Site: brandenburg
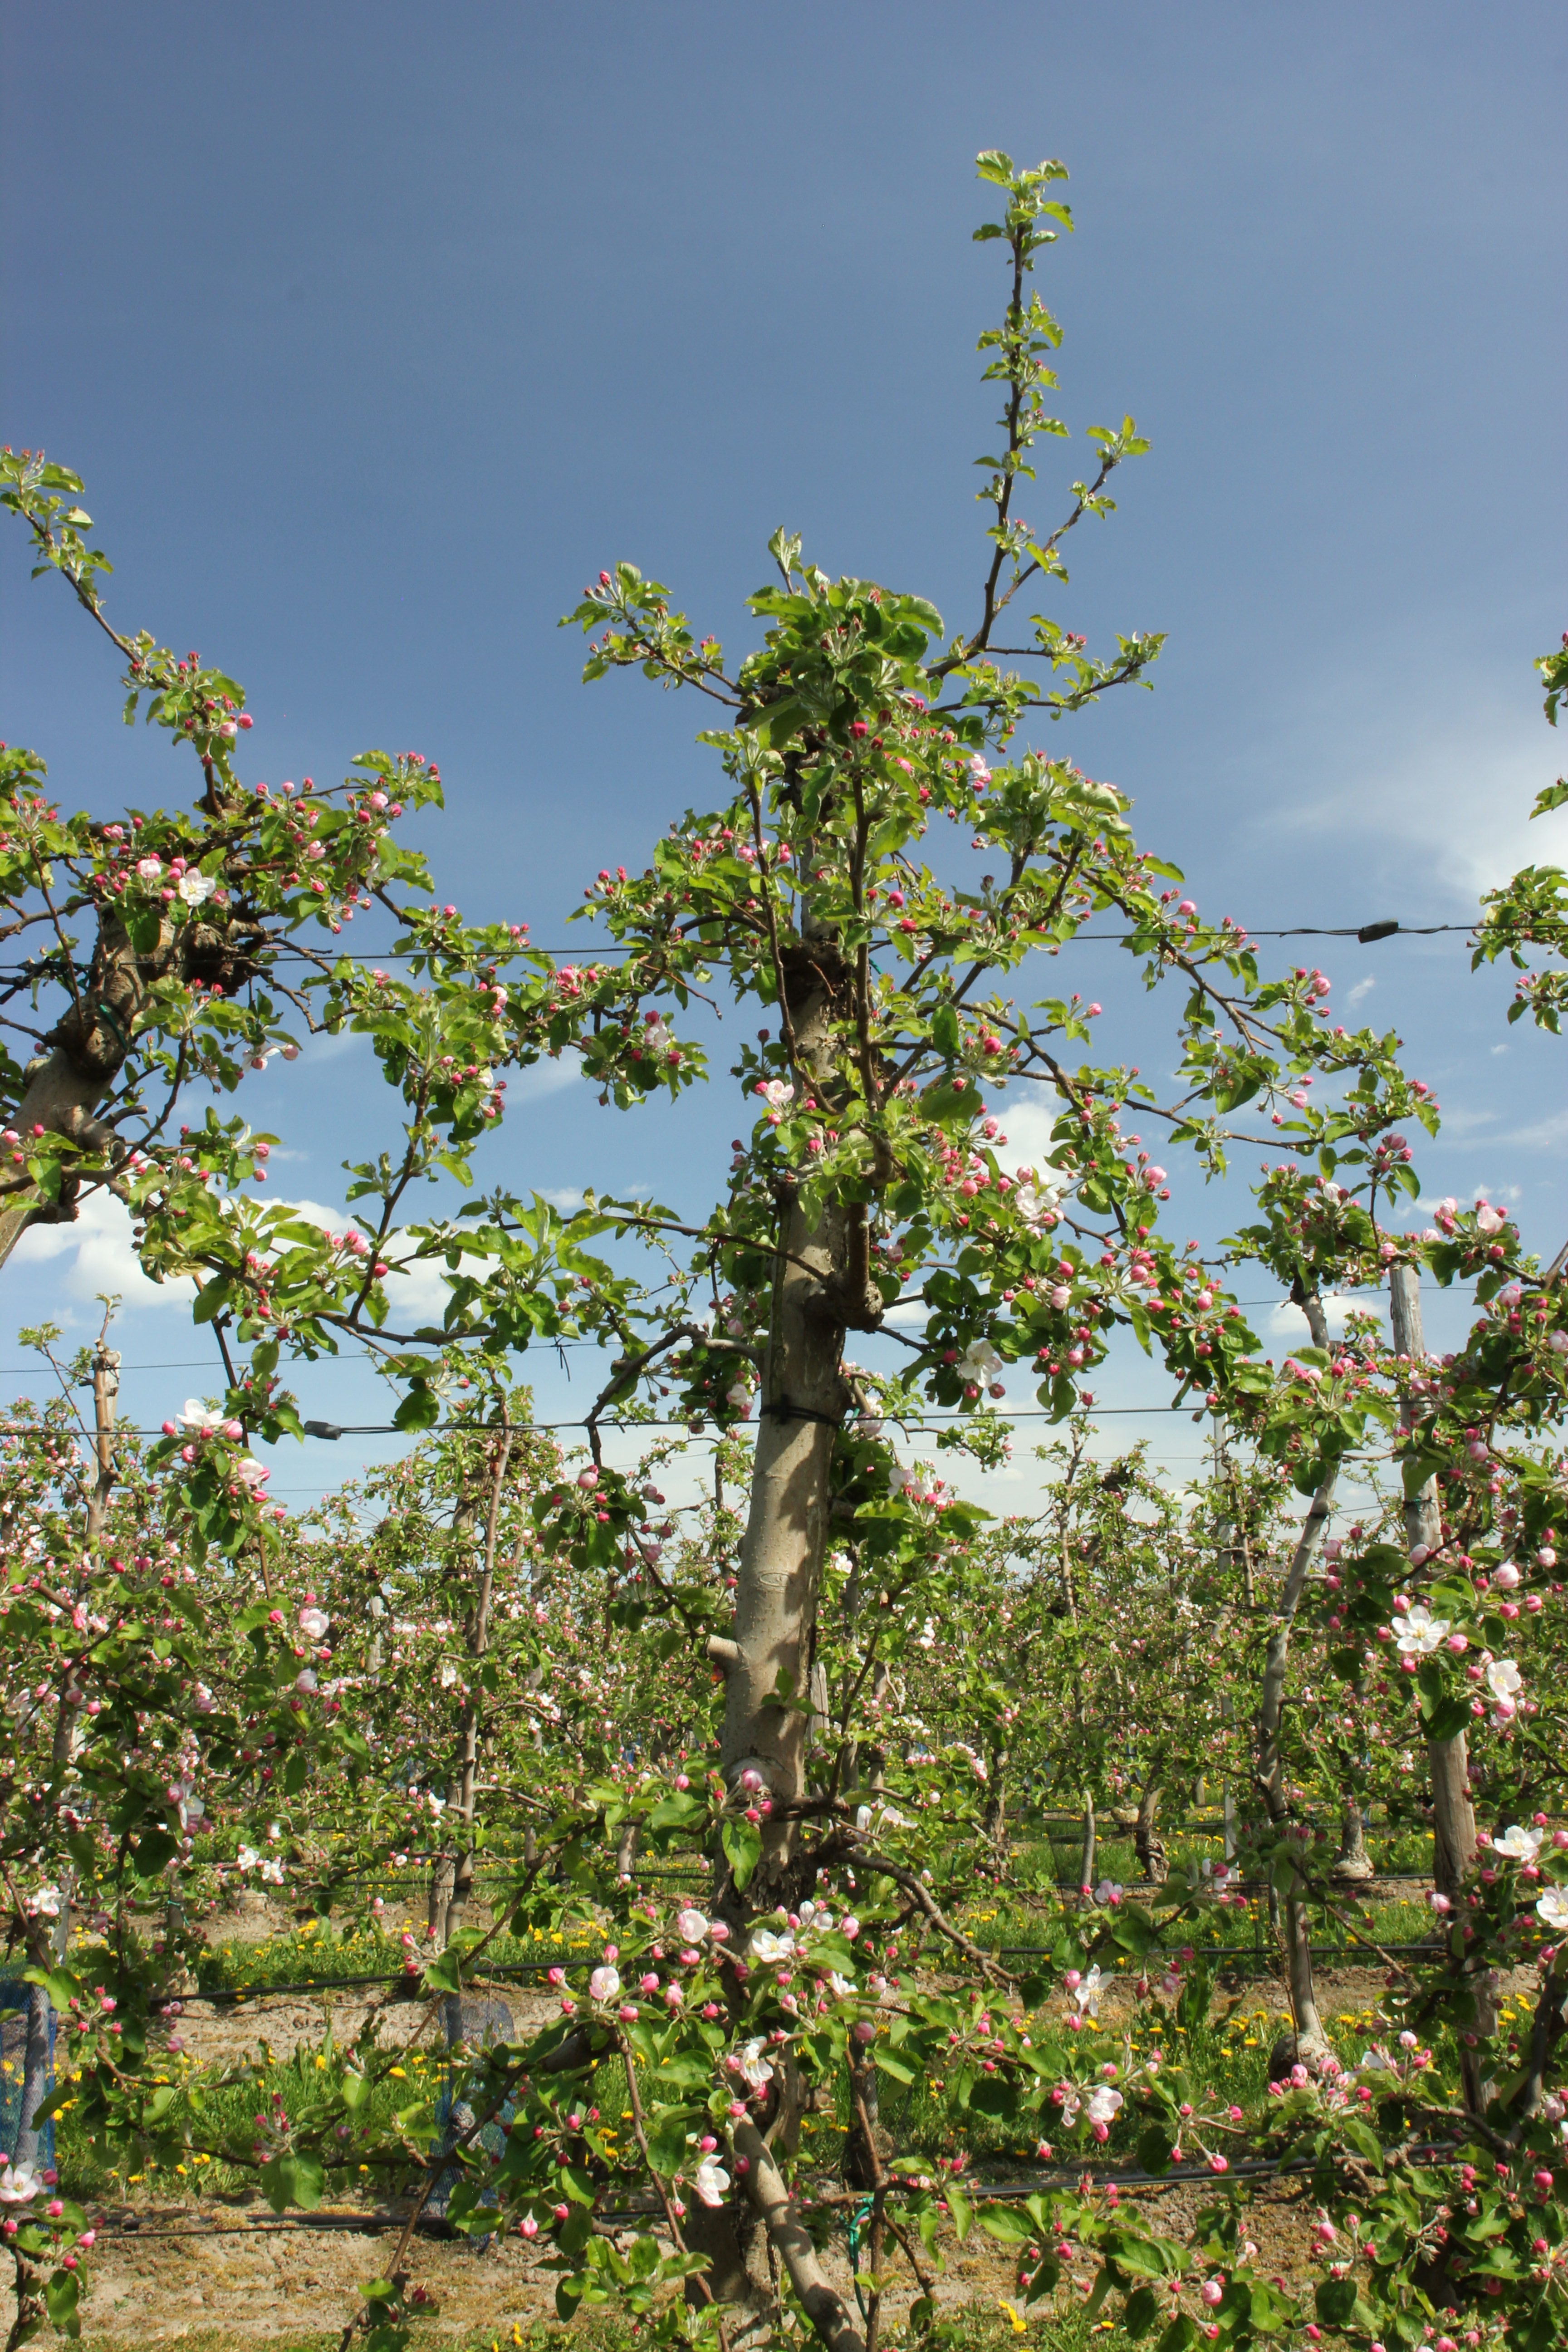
Growth stage (BBCH 57): Inflorescence emergence